Cloelia

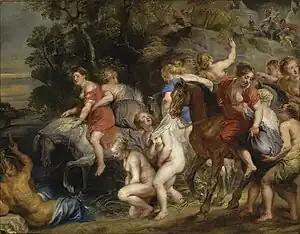
"Cloelia Crossing the Tiber" (1630/40) by Rubens

She was also portrayed by Sylvia Syms in the 1961 Italian movie "Le Vergini di Roma".